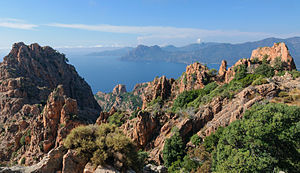
Pianakløfterne
Pianakløfterne
Pianakløfterne er et naturområde på den nordvestlige del af den franske ø Korsika. Sammen med de tilgrænsende områder Portobugten, Girolatabugten og Scandola Naturreservat er den et verdensarvsområde. Pianakløften blev tilføjet til verdensarvsområdet i 1996.